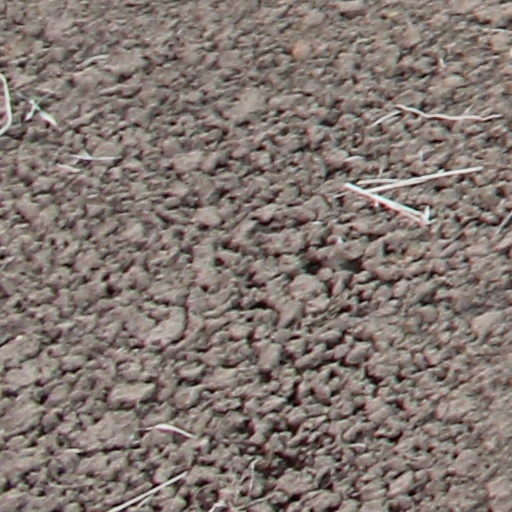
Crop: wheat